Cercs Mine Museum

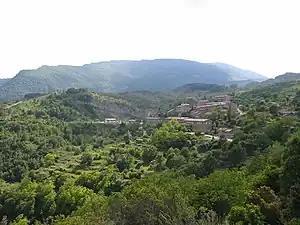
View of the Sant Corneli colony

The Cercs Mine Museum is a museum dedicated to coal mining, located in the Sant Corneli colony, in the Cercs municipal area, in the region of El Berguedà. It is a technology and history museum that describes the relationship between coal and the geological environment, the landscape, the economy and the people of L’Alt Berguedà.